Zdravko Zemunović

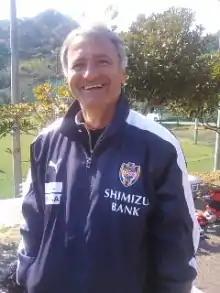
Zemunović with Shimizu S-Pulse

Zdravko Zemunović (born 26 March 1954) is a Serbian football manager and former player.